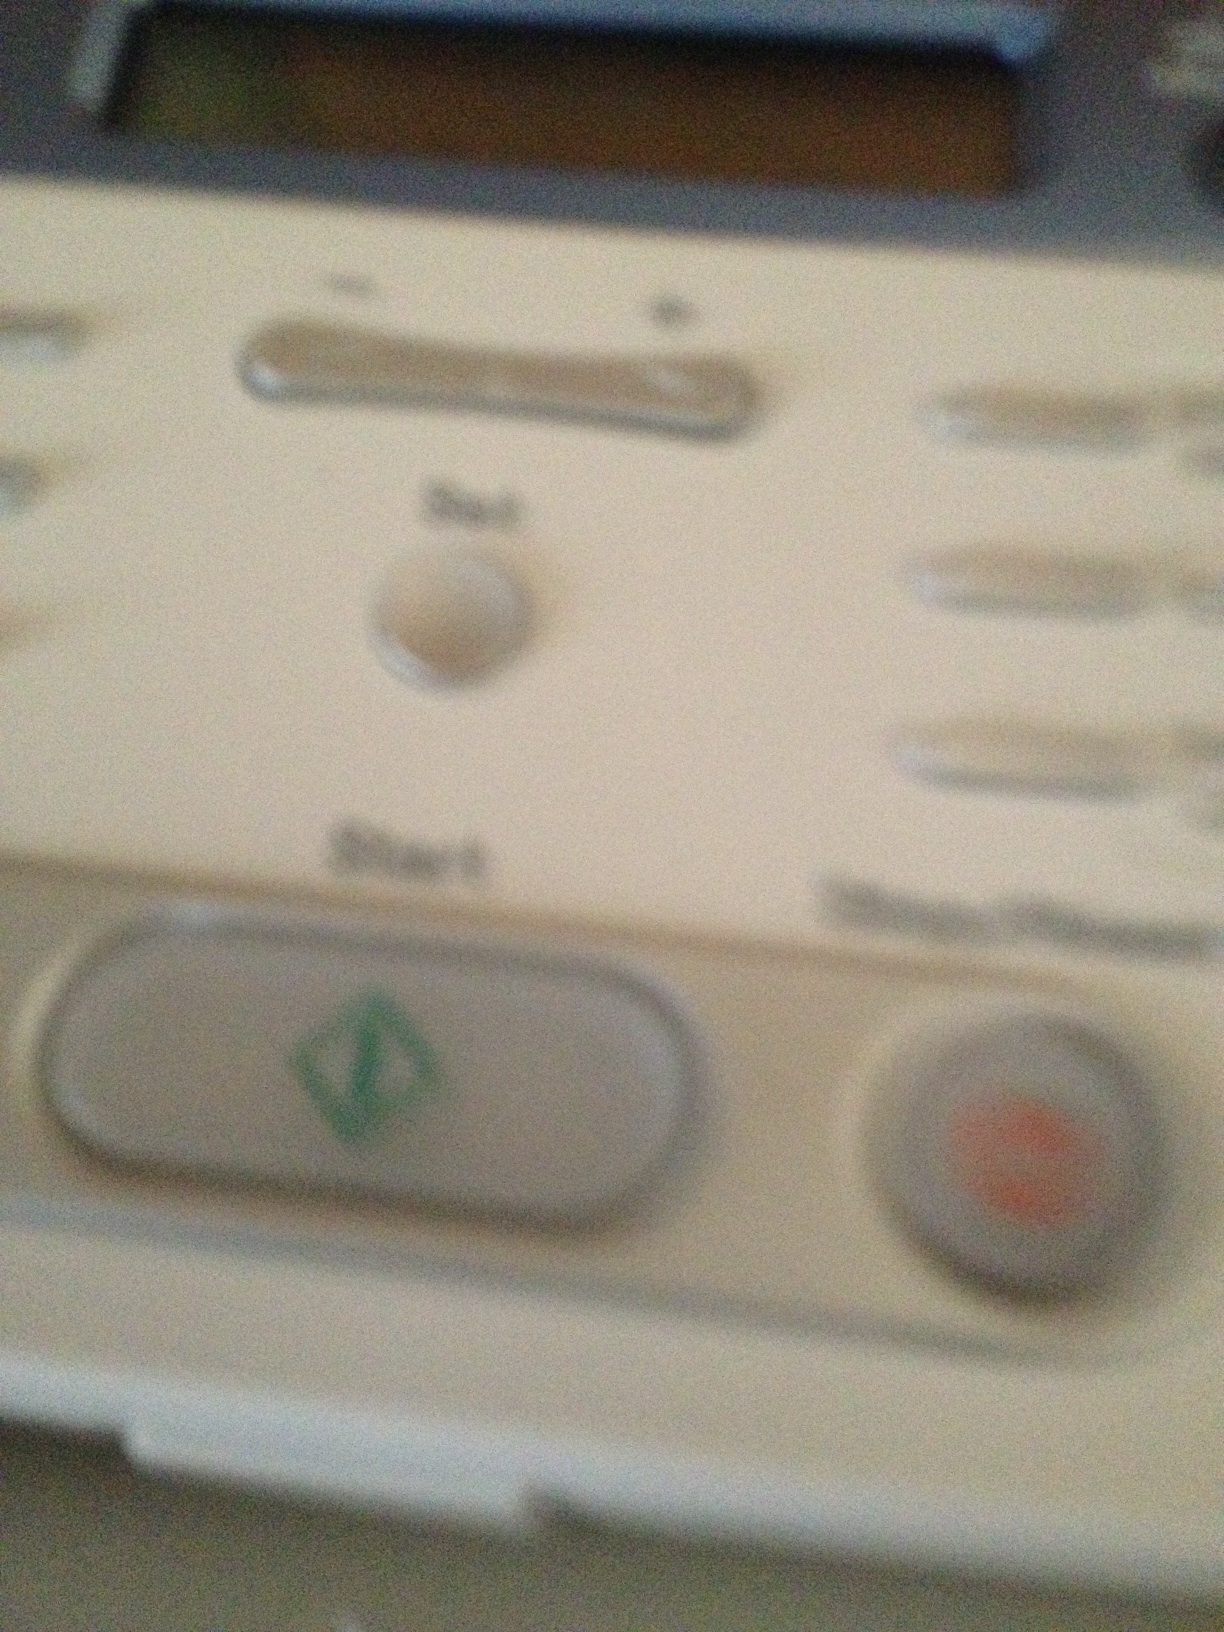Question: Yes i need to determine the buttons that are labeled on this fax machine. Thank you.
Answer: unanswerable